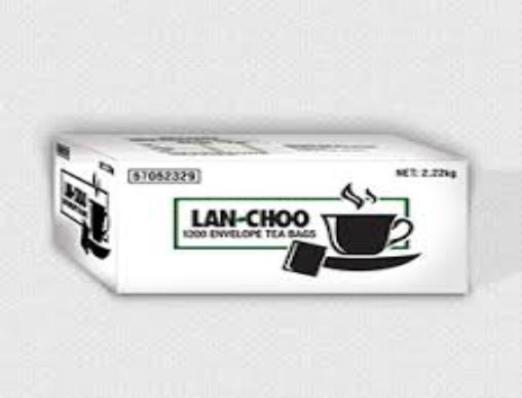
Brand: lan-choo
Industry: Food